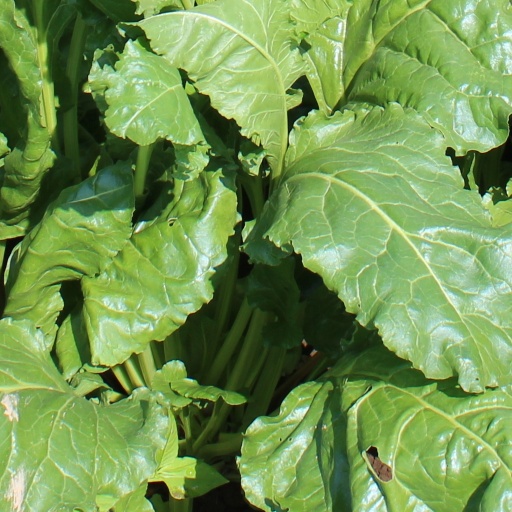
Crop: sugar beet